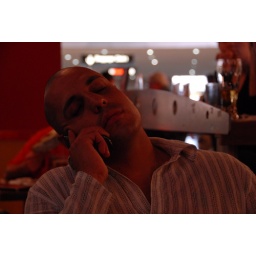
Guys in the 3P try to lounge as they await tickets home to work until our summer deployment to the Middle East.